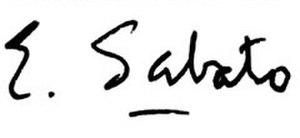
Ernesto Sábato est un écrivain argentin né à Rojas, dans la province de Buenos Aires le 24 juin 1911 et mort à Santos Lugares, dans la province de Buenos Aires, le 30 avril 2011.